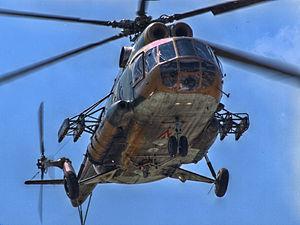
La force aérienne de Hongrie est une branche des Forces armées hongroises. Elle a pour mission la protection de l'espace aérien hongrois et la souveraineté de la Hongrie.